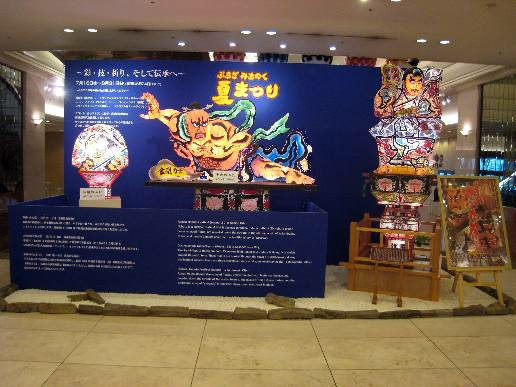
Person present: No